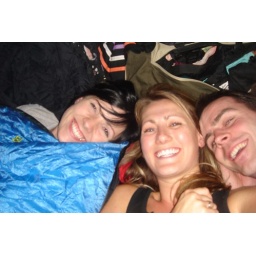
A welcome bed in a makeshift home